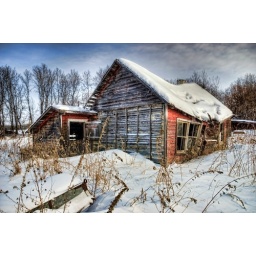
An abandoned house in a snowy Manitoba field